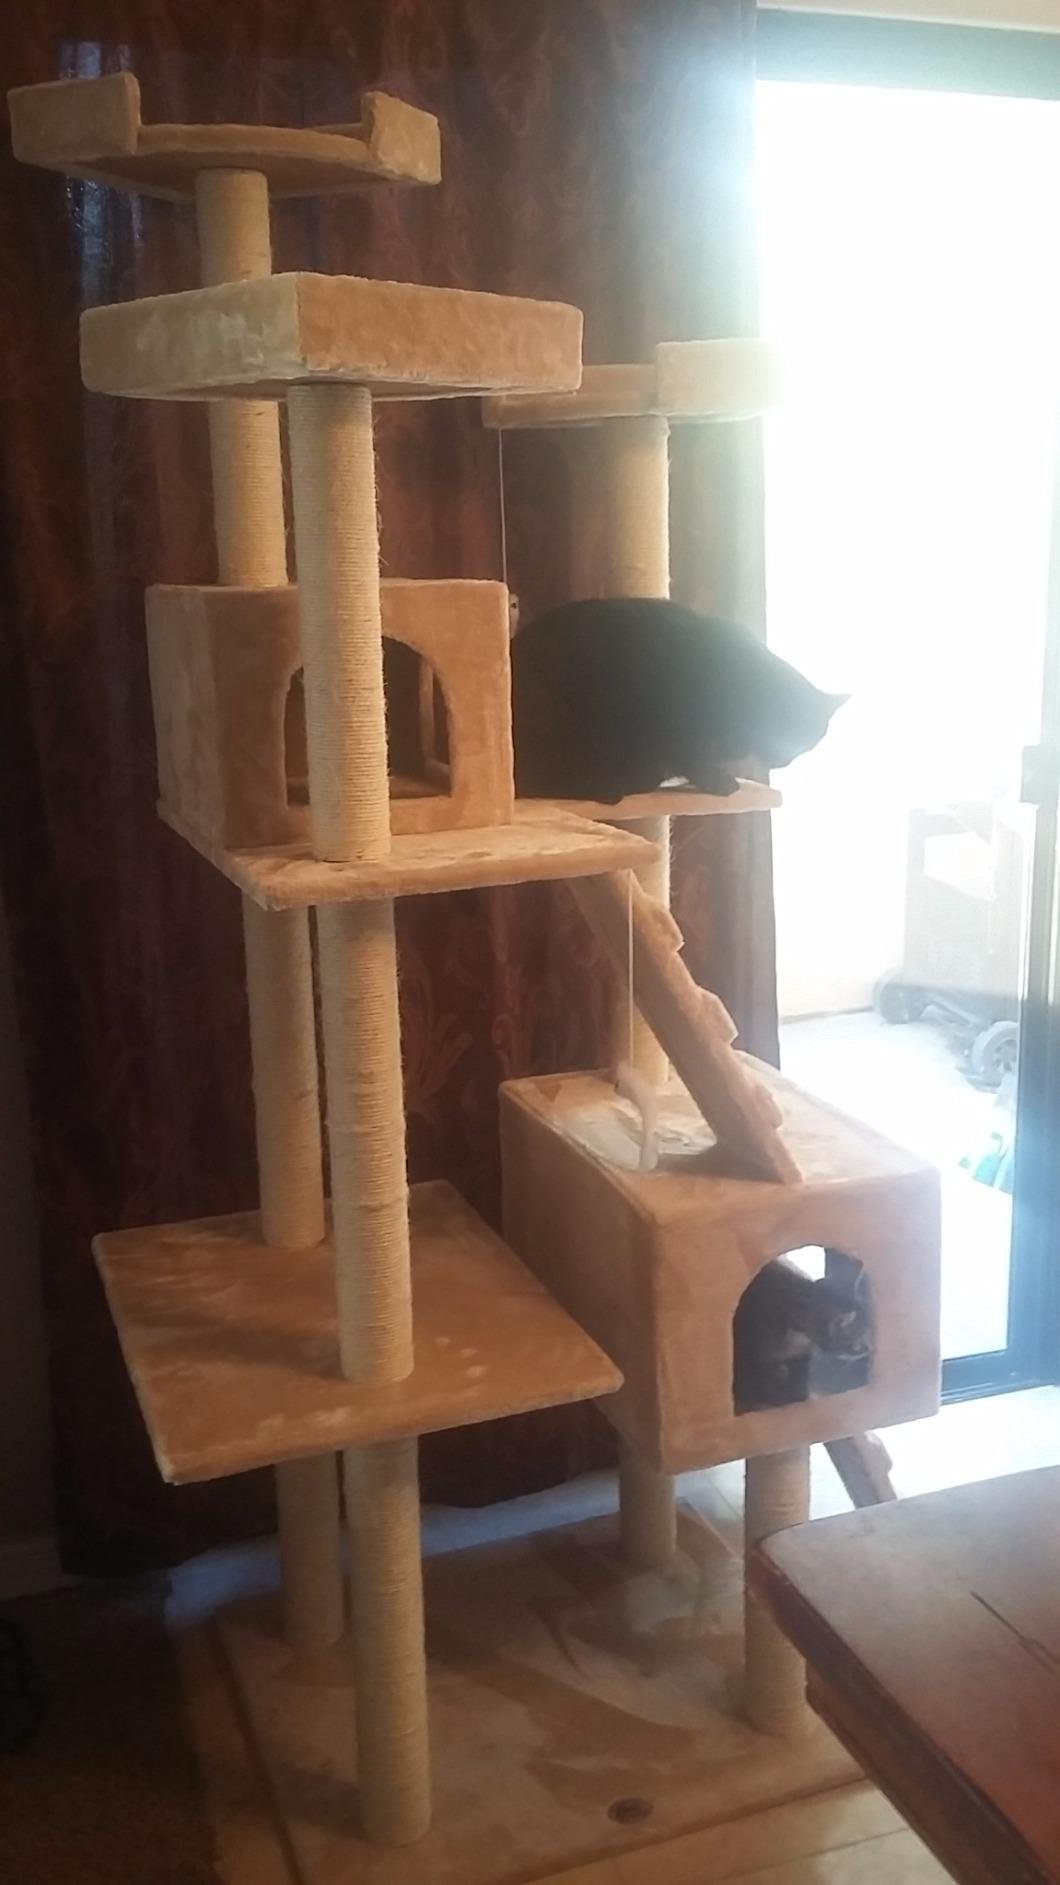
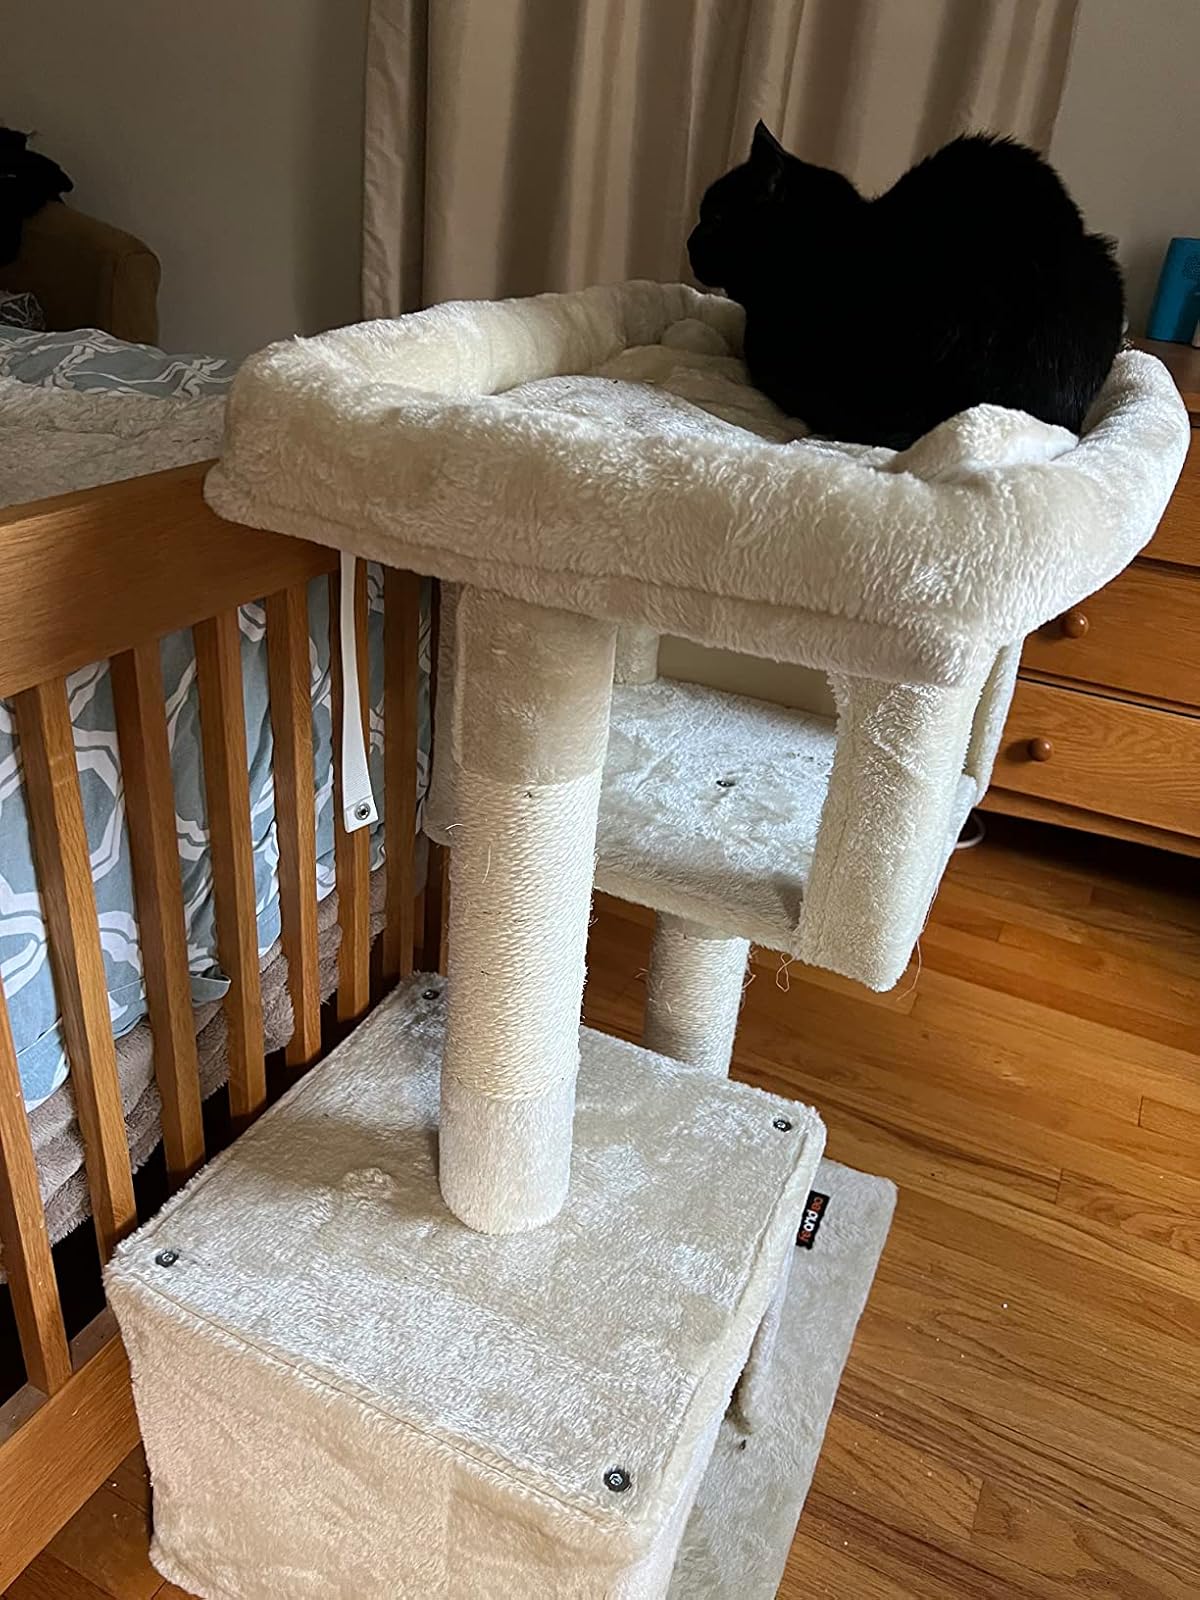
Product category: items_cat tree
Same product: no